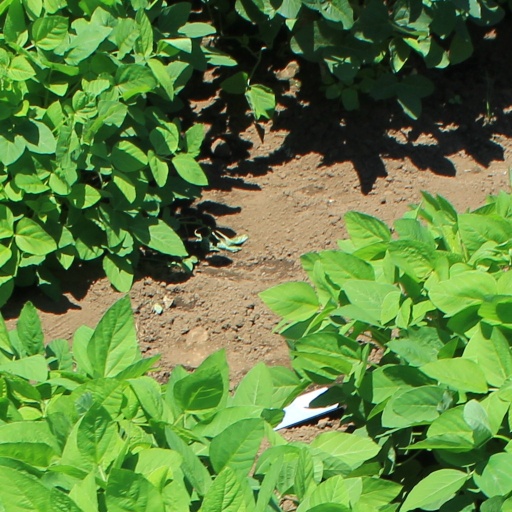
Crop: soybean